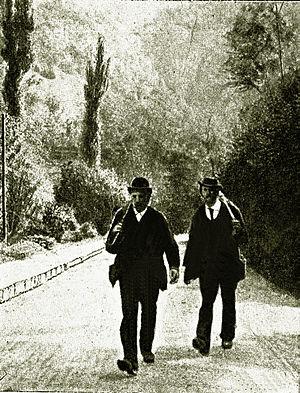
Colporteurs dans une vallée de l'Oisans
Le colporteur est un vendeur ambulant transportant avec lui ses marchandises par les villes et villages. Cette profession a quasiment disparu dans les pays occidentaux, ou du moins s'est-elle transformée et a évolué, mais reste bien présente dans les pays en voie de développement.